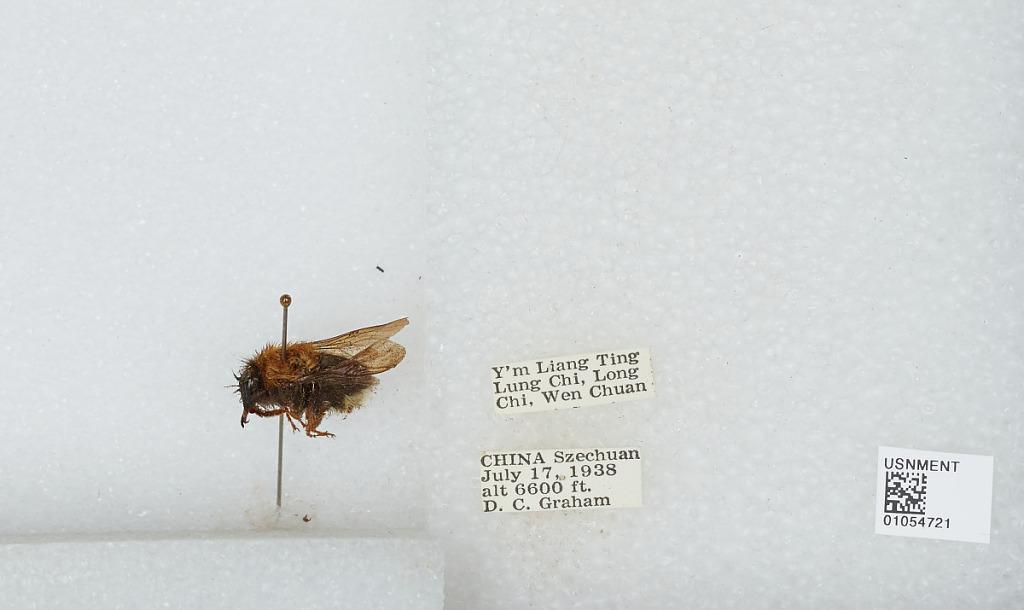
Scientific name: Bombus sp.
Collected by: D. Graham
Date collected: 1938-7-17
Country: China
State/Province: Sichuan
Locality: Y'm Liang Ting Lung Chi, Long Chi, Wen Chuan